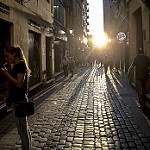
Scene: Outdoor